South African Class 12A 4-8-2

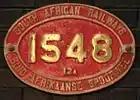

When Class 12A locomotives numbers 1540 and 2135 became the first to be reboilered in 1943, however, none of the Watson Standard boilers were deemed suitable since the Watson Standard no. 2 series were too small, while the no. 3 series were too large. A special boiler was therefore designed for them by Dr. M.M. Loubser, the CME at the time. These boilers did not conform to any of the Watson Standard boilers and were a totally new type of rather massive proportions which, on a locomotive with relatively small coupled wheels, created an impression of great power. Certain features common to the Watson Standard boilers were incorporated in the design, however, since it was deemed necessary to have the greatest possible degree of interchangeability of parts with those of the Watson Standard boilers. The boiler size was between that of the Watson Standard numbers 2 and 3 boilers.